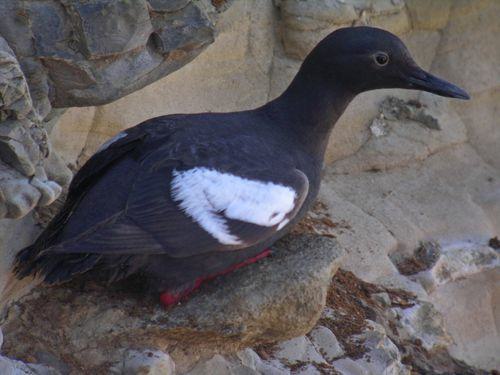
A photo of a pigeon guillemot